Anne Meinstrup

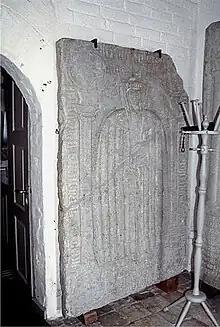
Ledger stone of Anne Meinstrup in Hornslet church

Anne Meinstrup (1475–1535) was a politically active Danish noblewoman, lady-in-waiting and county administrator.